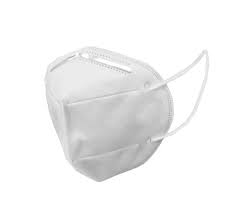
Waste category: trash